1928 Pittsburgh Panthers football team

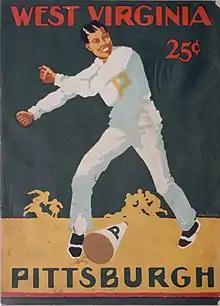
Program for October 13, 1928 Pitt vs. West Virginia game

The first meaningful game on the schedule was against the Mountaineers of West Virginia. Fourth-year coach Ira Rodgers' eleven started the season with a 7 to 0 loss to Davis & Elkins College and then won their next two in preparation for the Panther tussle. Pitt led the all-time series by a 15–7–1 margin. "West Virginia University's husky squad is coming to the stadium Saturday with blood in its eye. Still smarting from that crushing 40 to 0 defeat administered by the championship Golden Panther team last season and with a veteran lineup to hurl against Coach Sutherland's new eleven, the Mountaineers are primed to make amends for the debacle of last year."